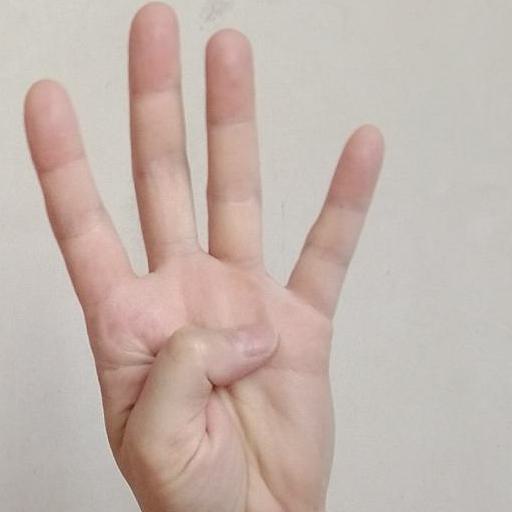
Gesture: four